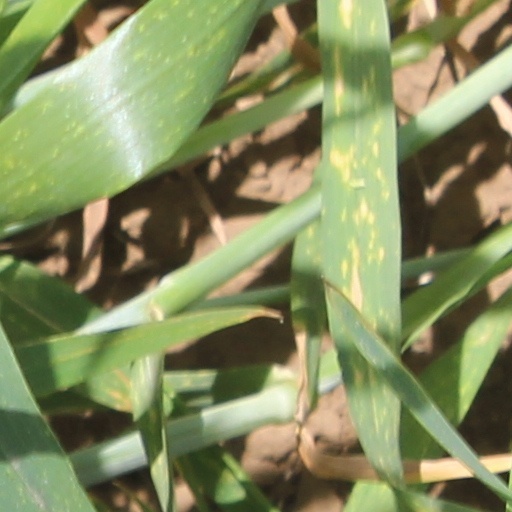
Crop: wheat